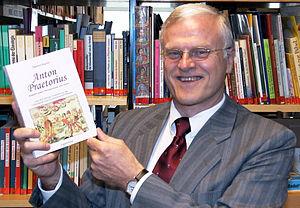
Hartmut Hegeler est pasteur allemand, théologien de l'Église évangélique de Westphalie ainsi qu'écrivain. Il traite avec les procès en sorcellerie et la torture.